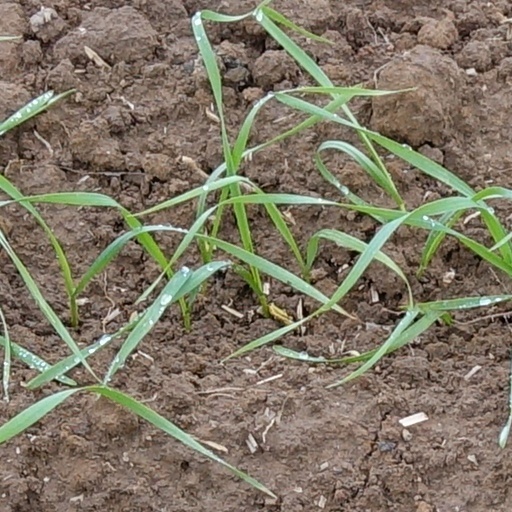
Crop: wheat